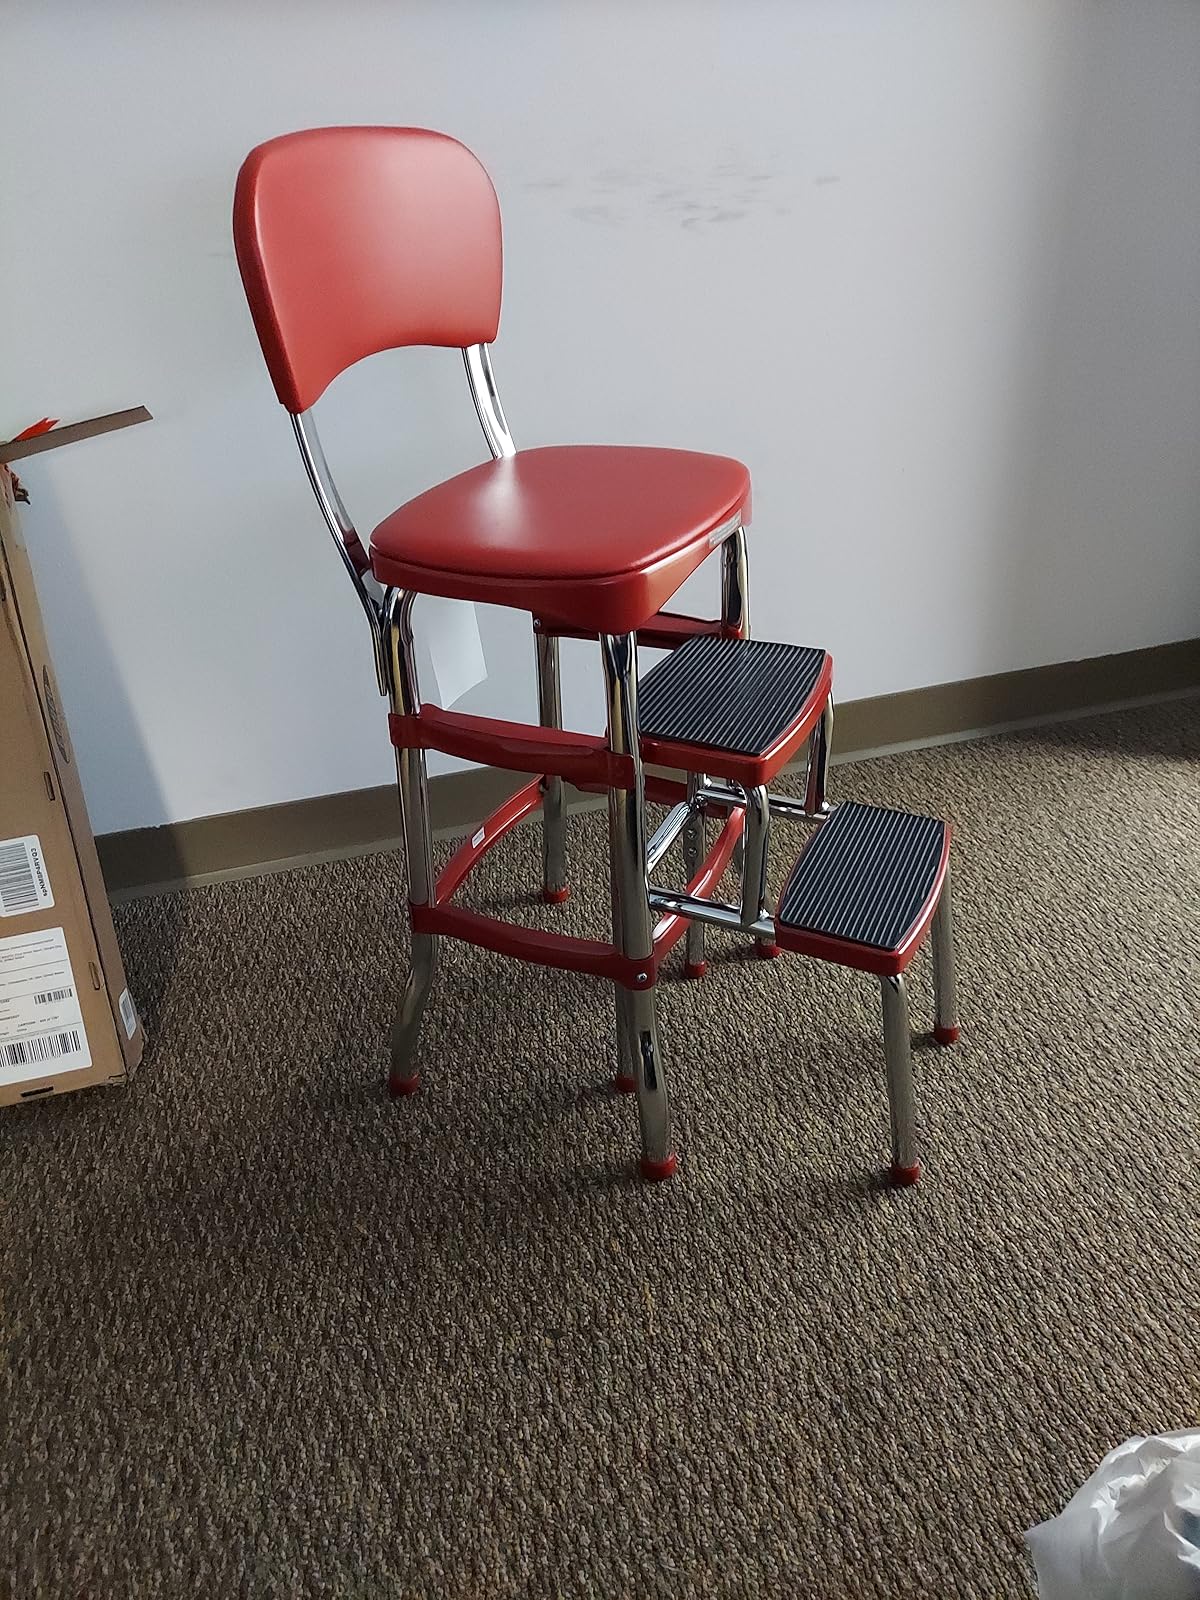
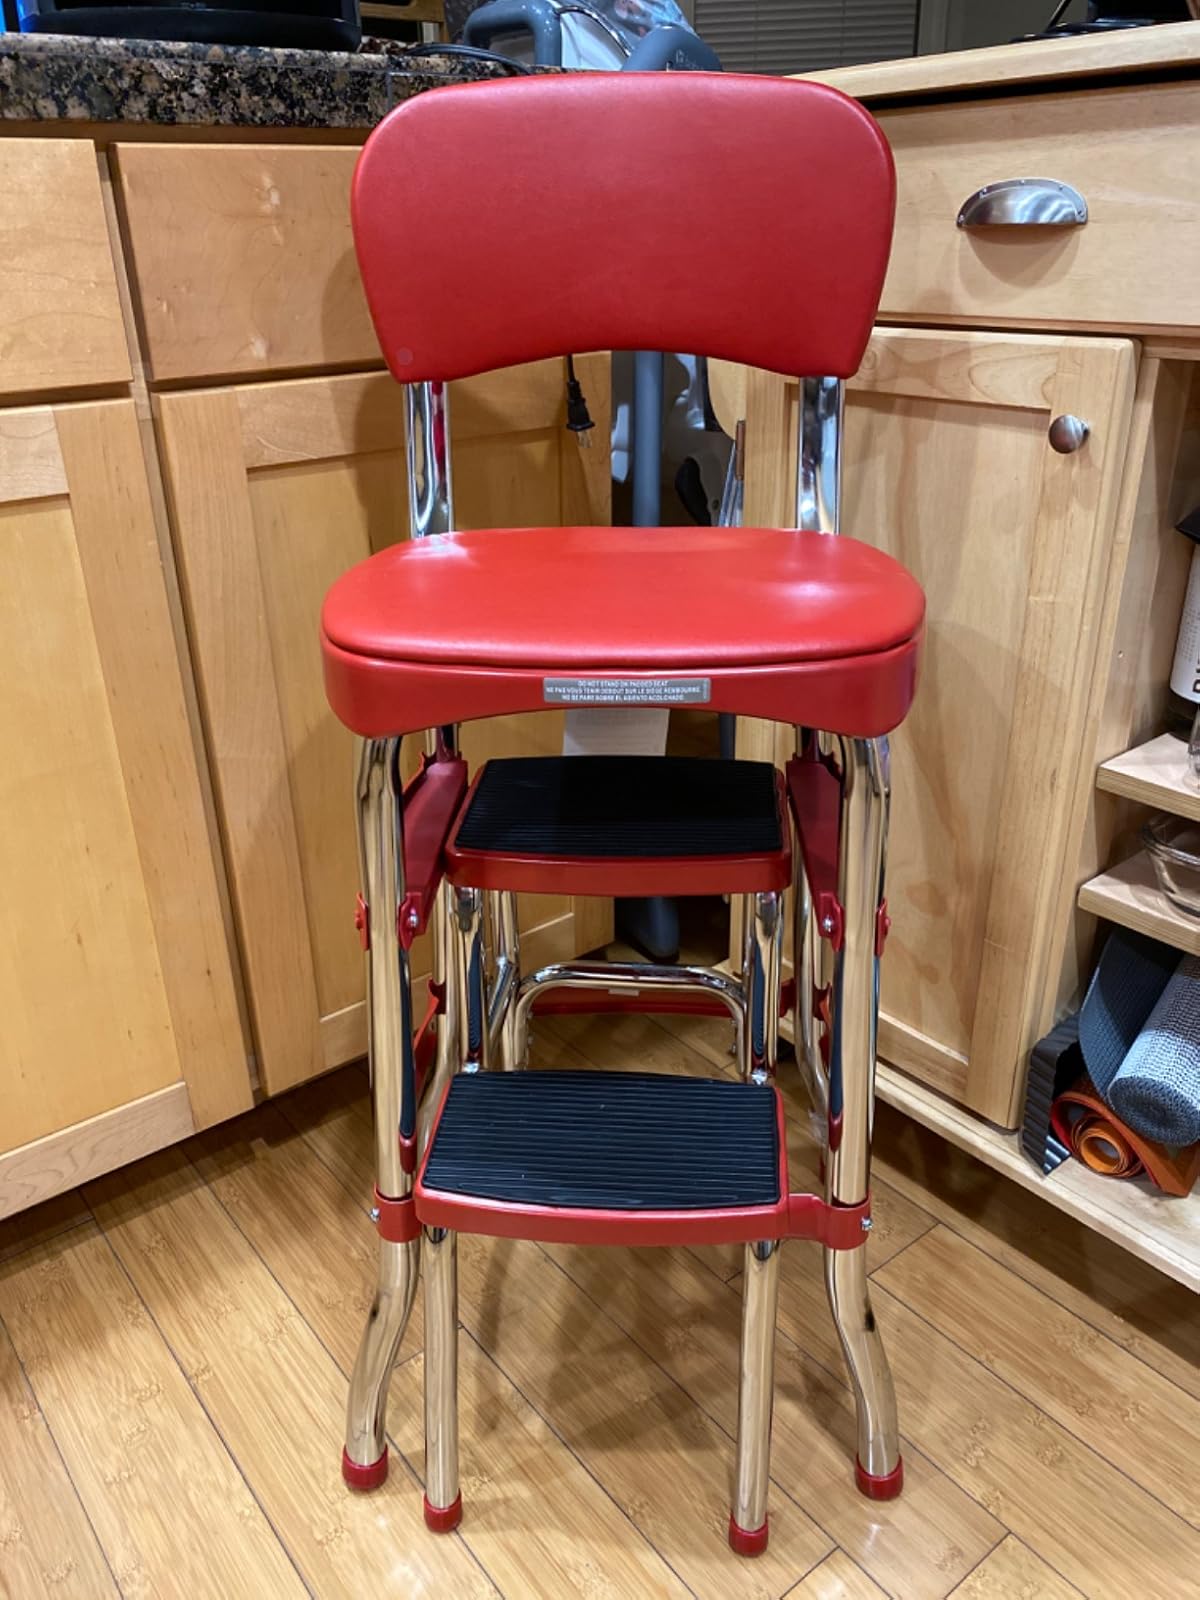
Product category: items_chair
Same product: yes